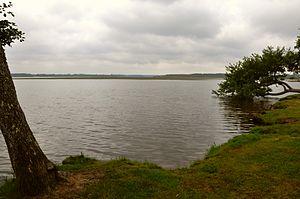
Soustons est une commune française située dans le département des Landes en région Nouvelle-Aquitaine.